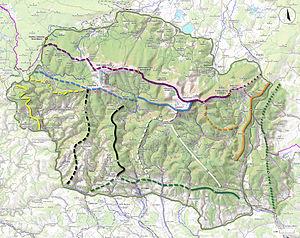
La structure géomorphologique des Monts des Géants Légende des données de la carte Code couleur de l'image: voir tableau plus bas. Polski: Geomorfologiczne struktura Karkonoszach Legenda o mapach Kod koloru obrazu: patrz tabela poniżej.